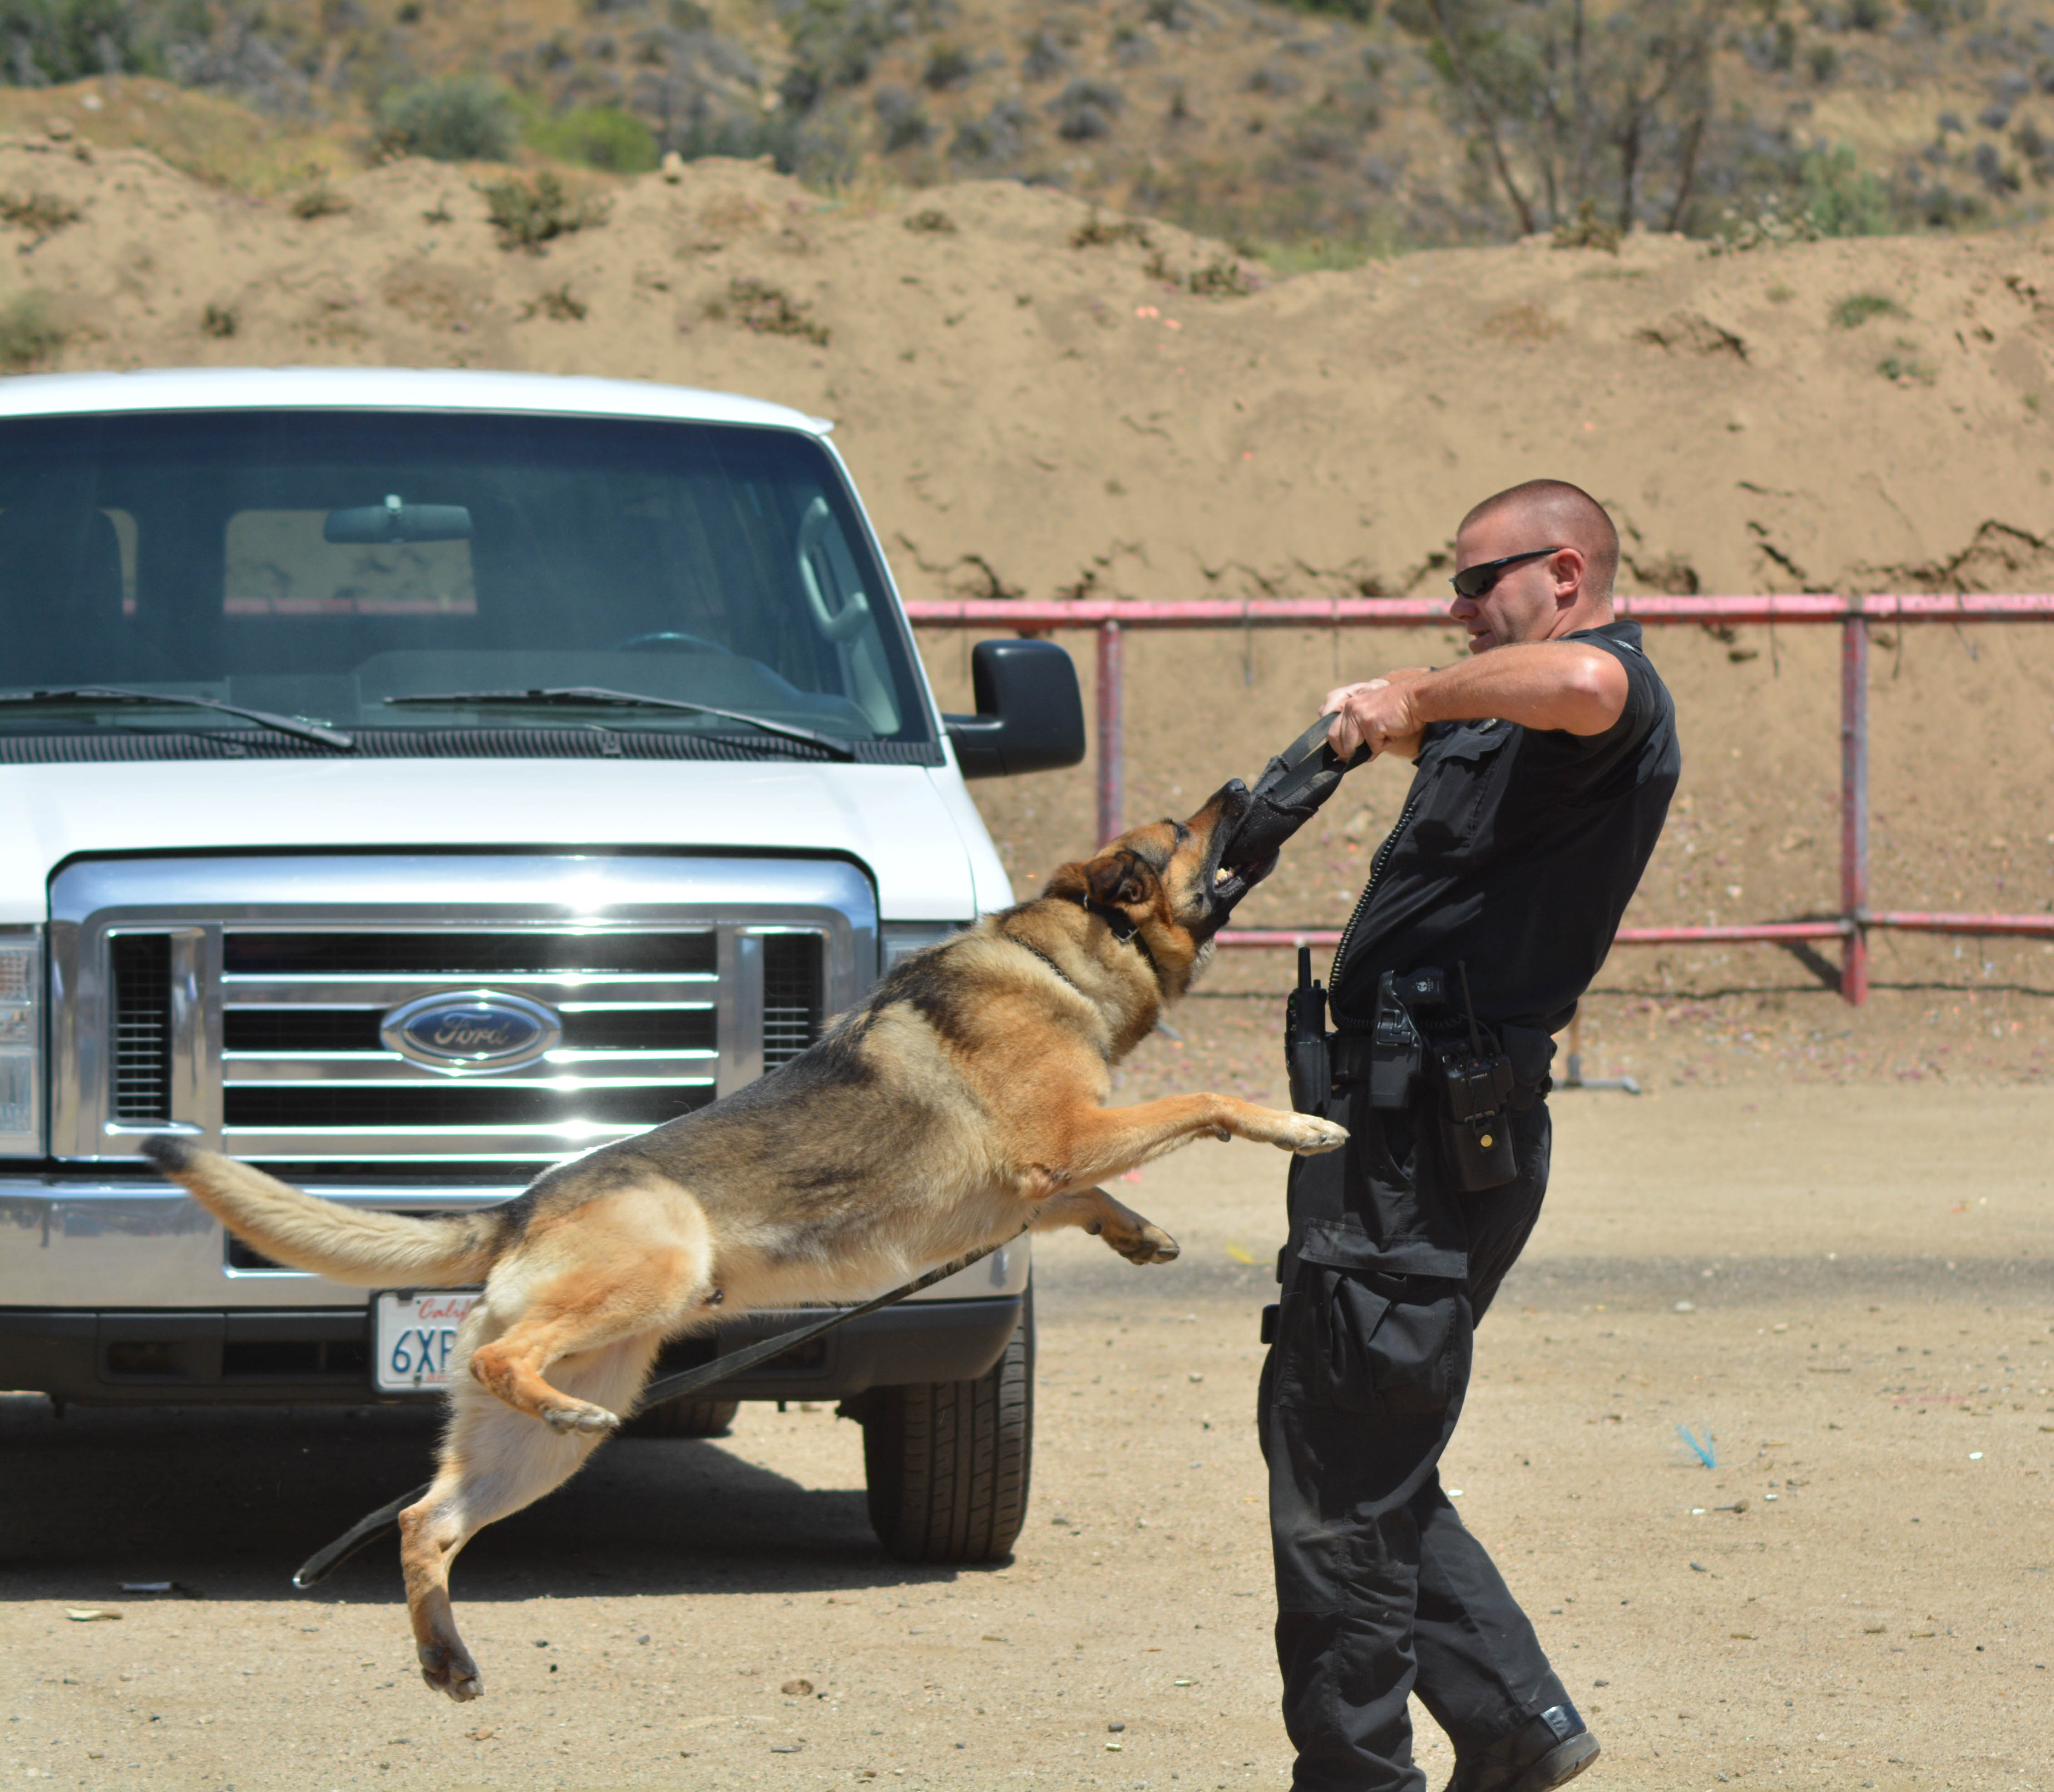
dog, police dog, dog like mammal